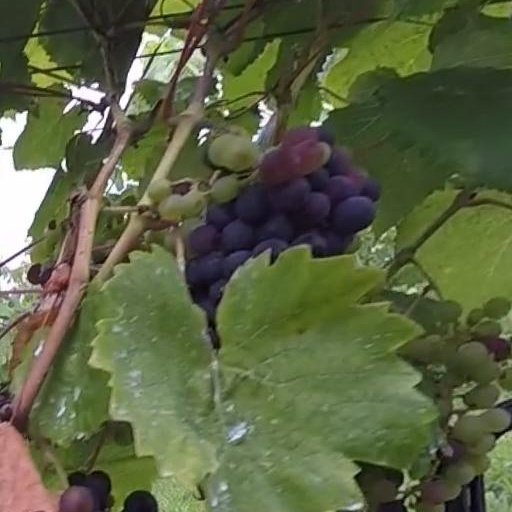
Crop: grape